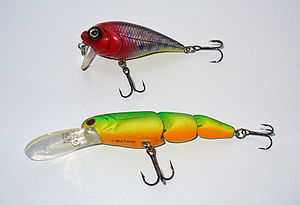
Wobbler
To Wobblerer
En wobbler er en kunstagn, der anvendes til lystfiskeri. Den naturtro wobbler er en ægte kunstagn i 3D – modsat blinkets 2D. Wobblere har en rund krop og kan være meget naturtro i såvel form som farver. De er monteret med en ske eller næseplade, som dels giver wobbleren dens karakteristiske bevægelsesmønster – dels får flydende wobblere til at dykke ned i vandet under indspinning. Skeen kan være stilbar, så wobbleren kan indstilles til forskellig fiskedybde. Jo mere vandret skeen indstilles, desto dybere vil wobbleren gå. På samme måde får lange næseplader wobbleren til at dykke dybere end korte. De fleste wobblere kaster ikke så godt som blink og pirke, hvorfor de meget ofte bruges til trolling – trukket efter en sejlende båd – eller til at fire nedstrøms til standpladser i åen under udhængende grene og træer, som ellers ikke er til at nå. Der findes også wobblere uden ske foran. I stedet er fronten fx skåret skråt nedefra og op, så wobbleren vil være tilbøjelig til at bryde overfladen, når den trækkes gennem vandet. Denne type wobblere kaldes for "poppers" og benyttes bl.a. til gedder, barracudaer og andre hidsigt angribende fisk.